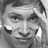
Emotion: sad